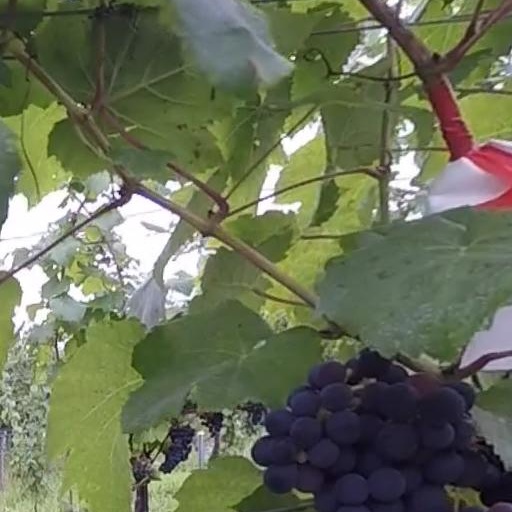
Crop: grape